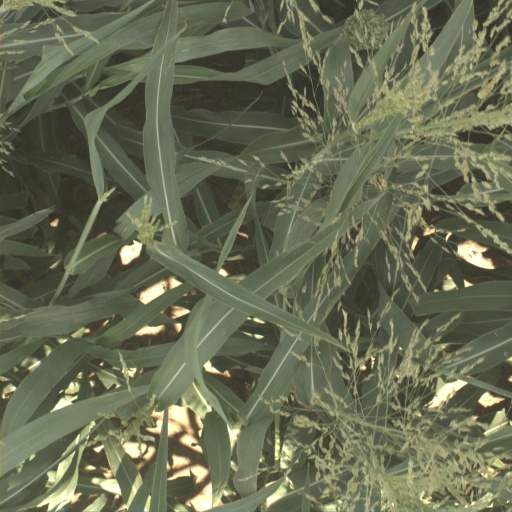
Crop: sorghum